Question: Please indicate a possible affordance area of the drag_suitcase that can be used for dragging
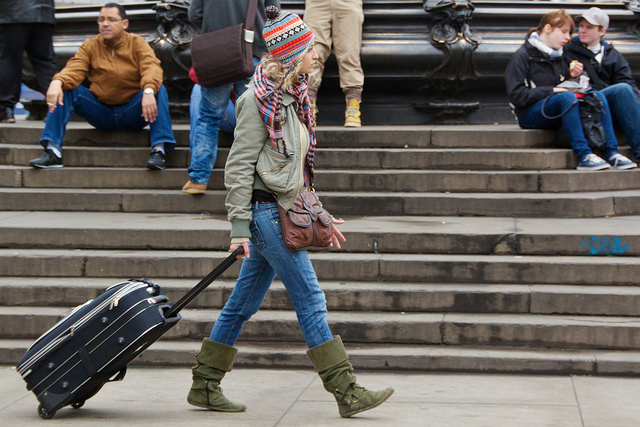
Answer: [221.5, 226.5, 258.5, 266.5]